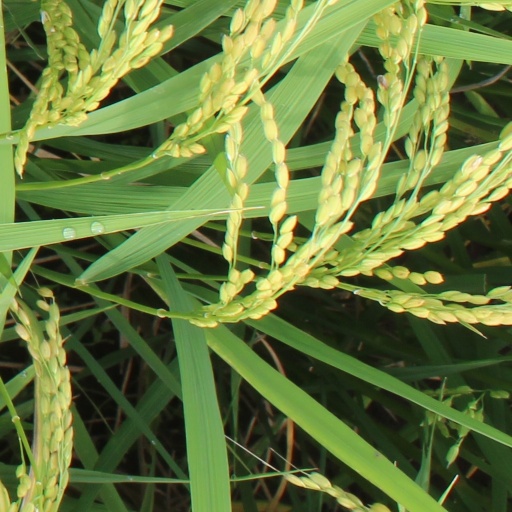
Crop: rice